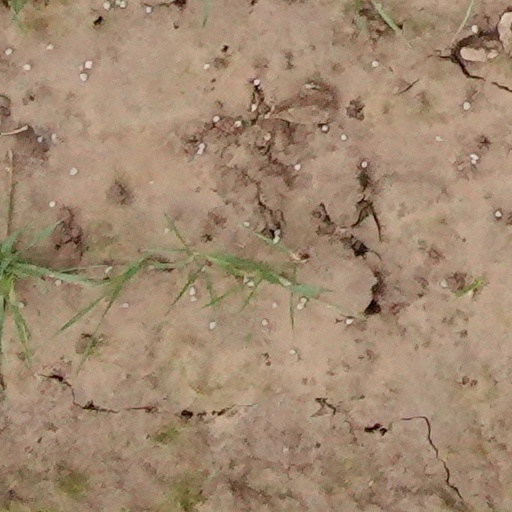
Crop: wheat